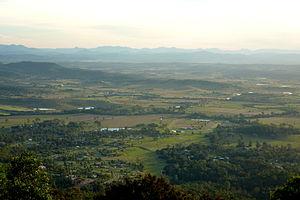
Le mont Tamborine est un plateau de 28 km², d'une altitude moyenne de 525 m, situé dans la région de la Scenic Rim, à l'ouest de la Gold Coast, dans le Sud-Est du Queensland, en Australie. Son nom est d'origine autochtone et n'a rien à voir avec l'instrument de musique.